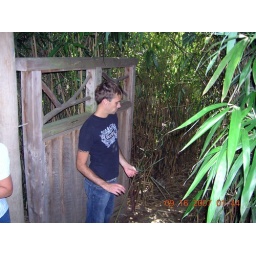
Matty ponders trying to plant his own bamboo forest in our yard